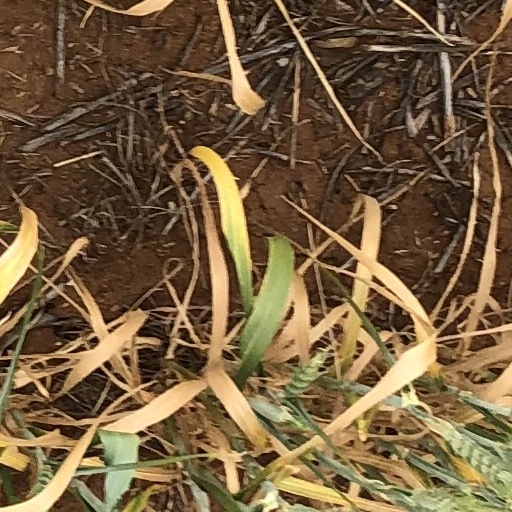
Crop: wheat